Keating residence, Indooroopilly

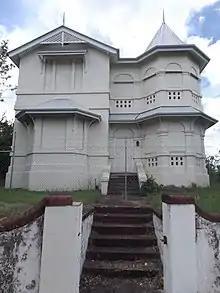
Stairs leading to the house, 2014

Access is provided to the building from a two part stair extending from the Westminster Road footpath to the entrance door. The Westminster Road boundary of the property is bordered by a large rendered masonry fence which acts as a retaining wall, braced by a number of piers. The fence is capped with a row of face bricks. Centrally positioned in this fence is a wrought iron gate providing access to a series of concrete stair rendered with a red colouring. These stair reach a concrete landing level with the surrounding landform and from here a second series of concrete steps lead to the front door. This second series are flanked by a short rendered masonry wall with face brick capping.